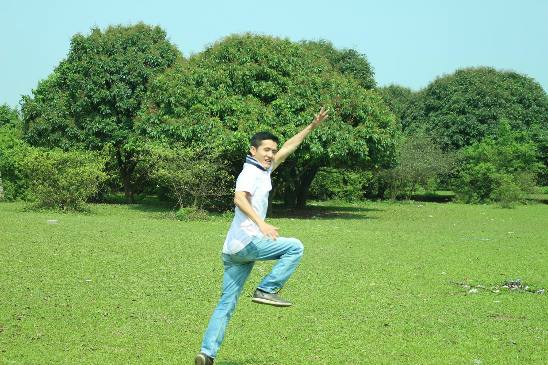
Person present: Yes